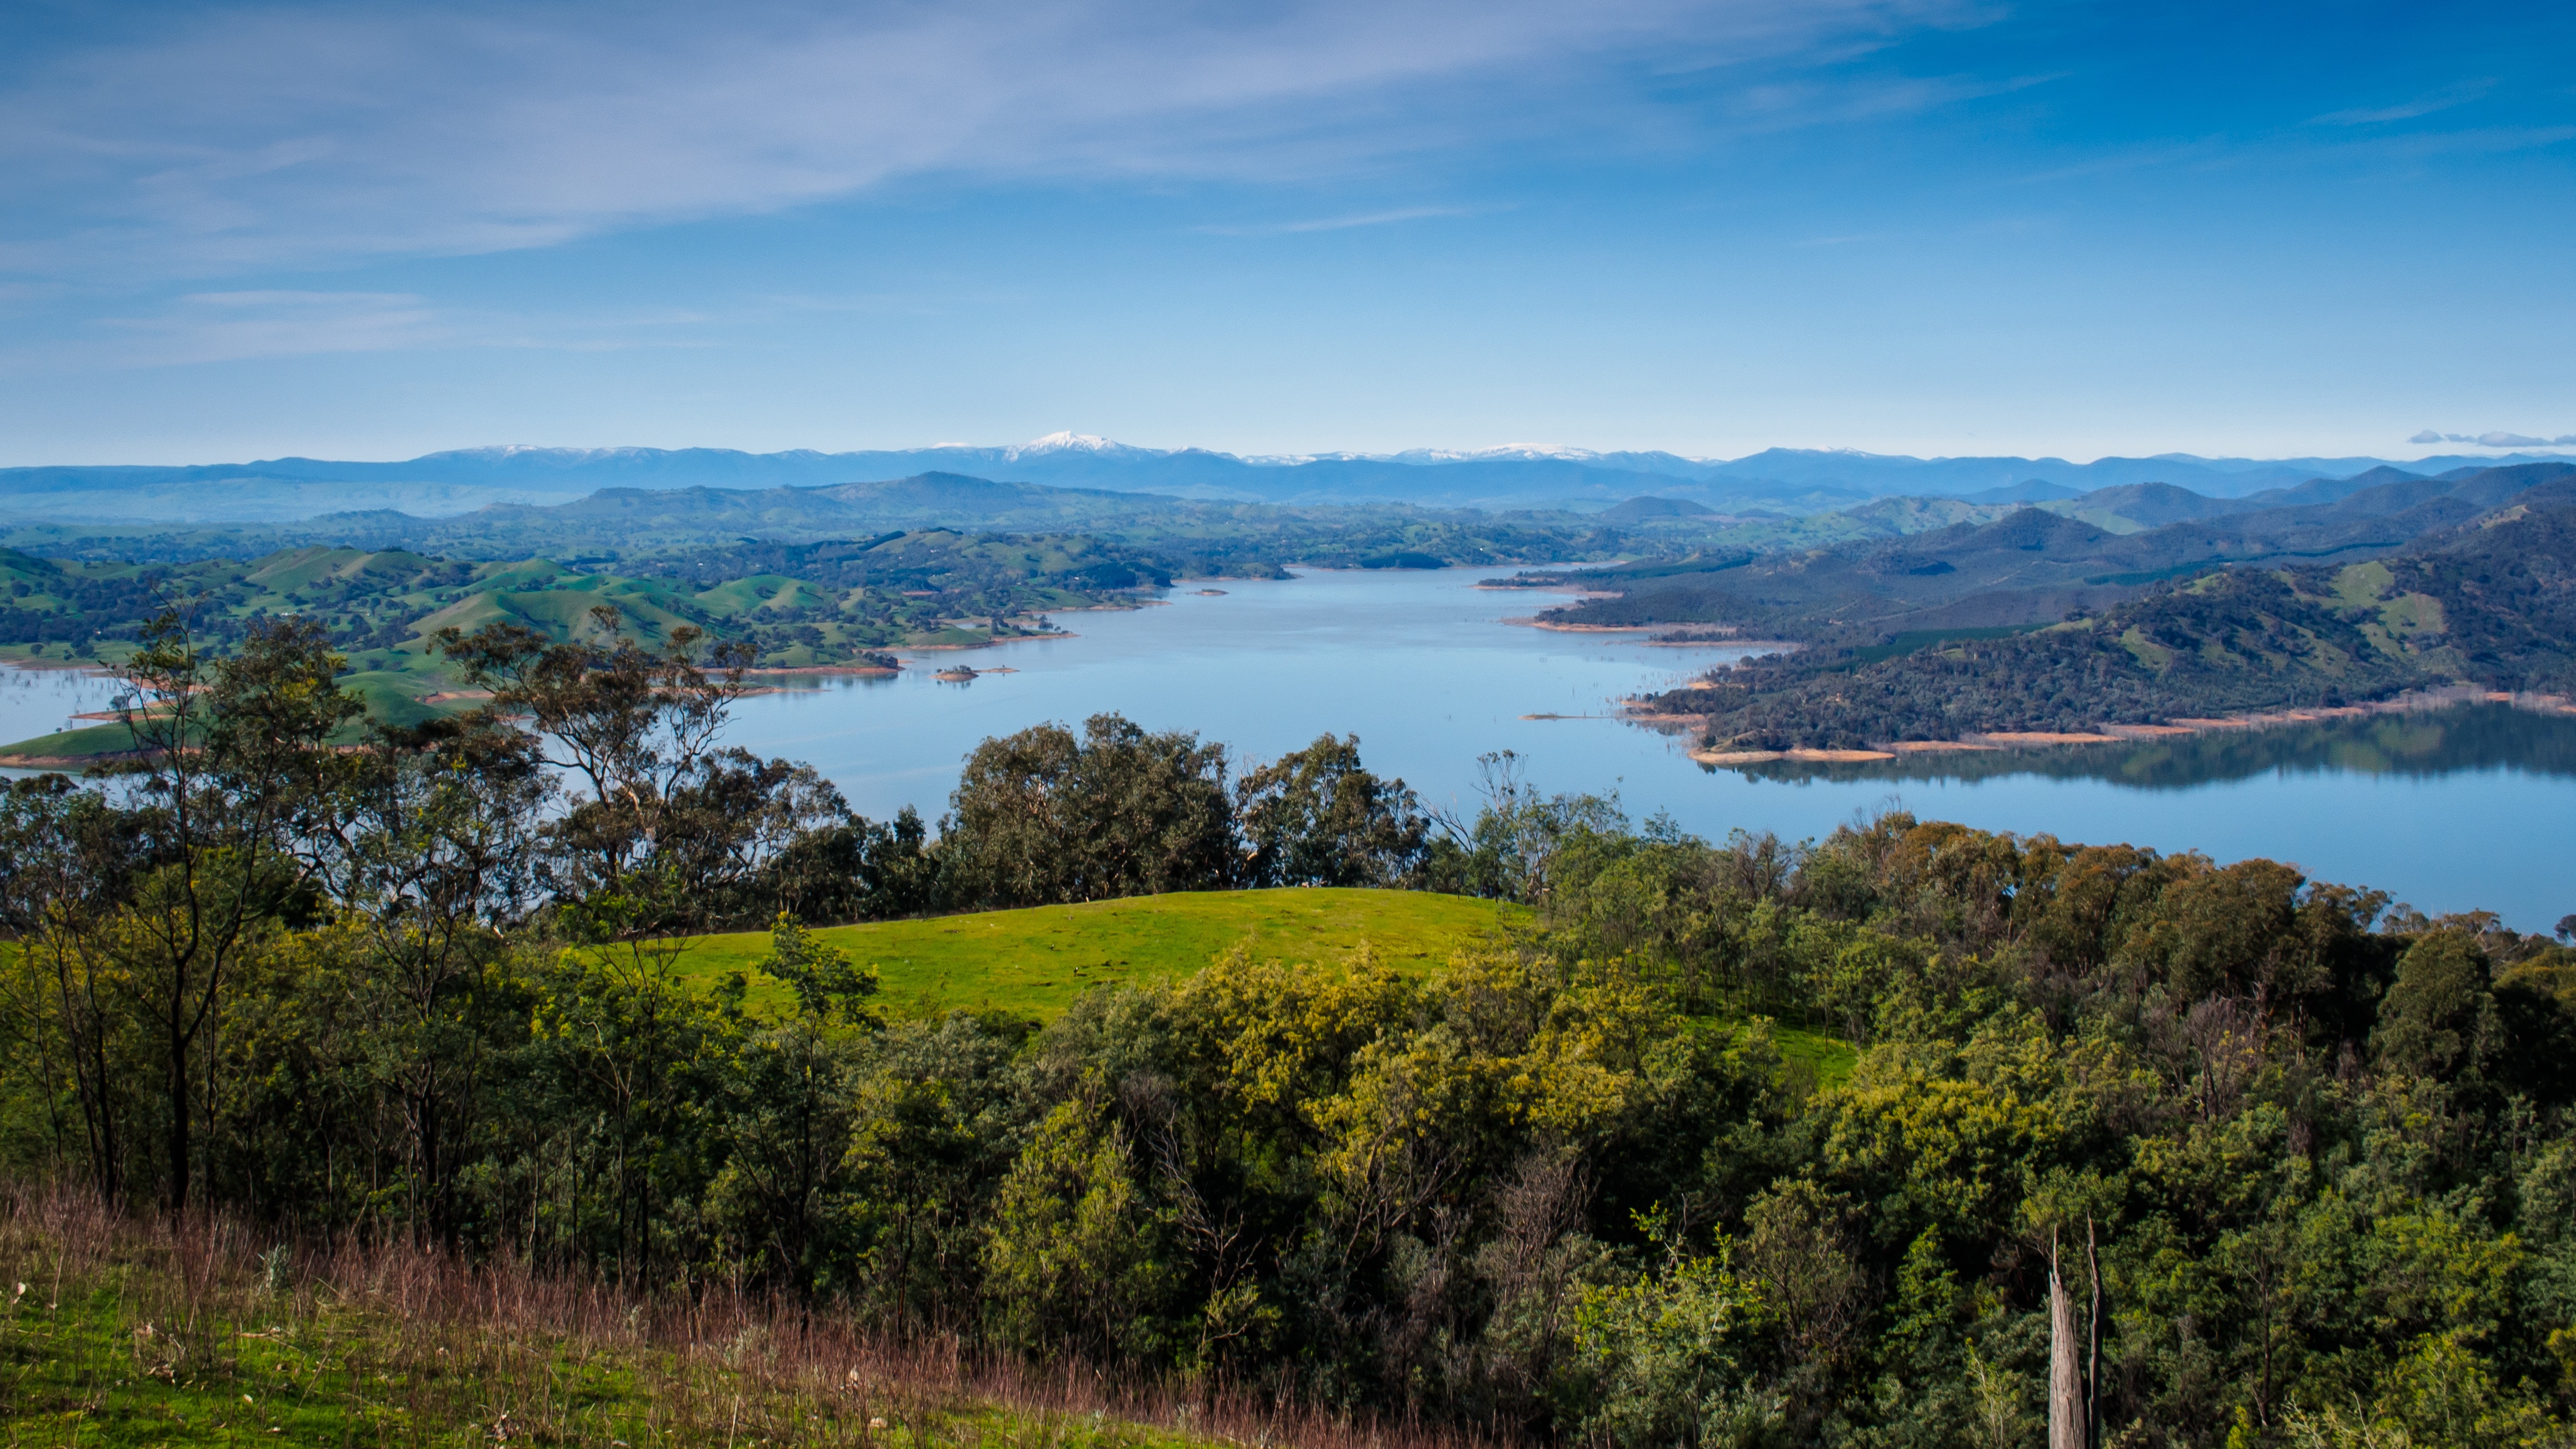
landscape, tree, nature, wilderness, mountain, meadow, hill, lake, mountain range, panorama, reservoir, ridge, plain, grassland, plateau, fell, habitat, loch, ecosystem, natural environment, mountainous landforms